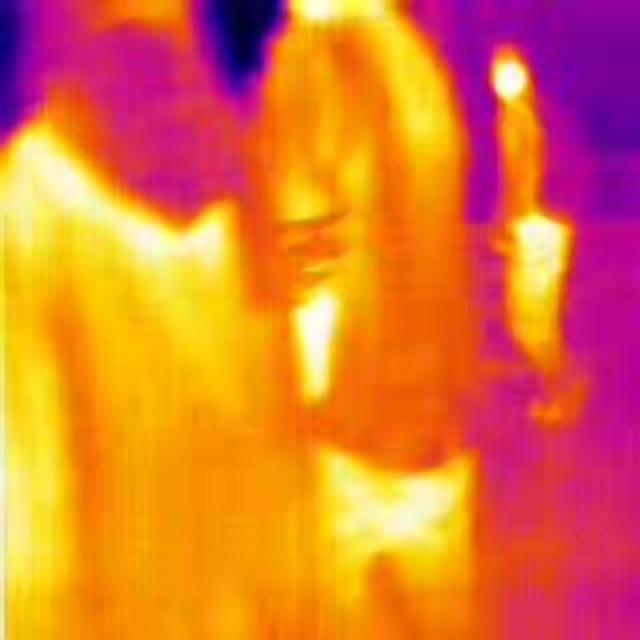
Detected objects:
label: person
label: person
label: person